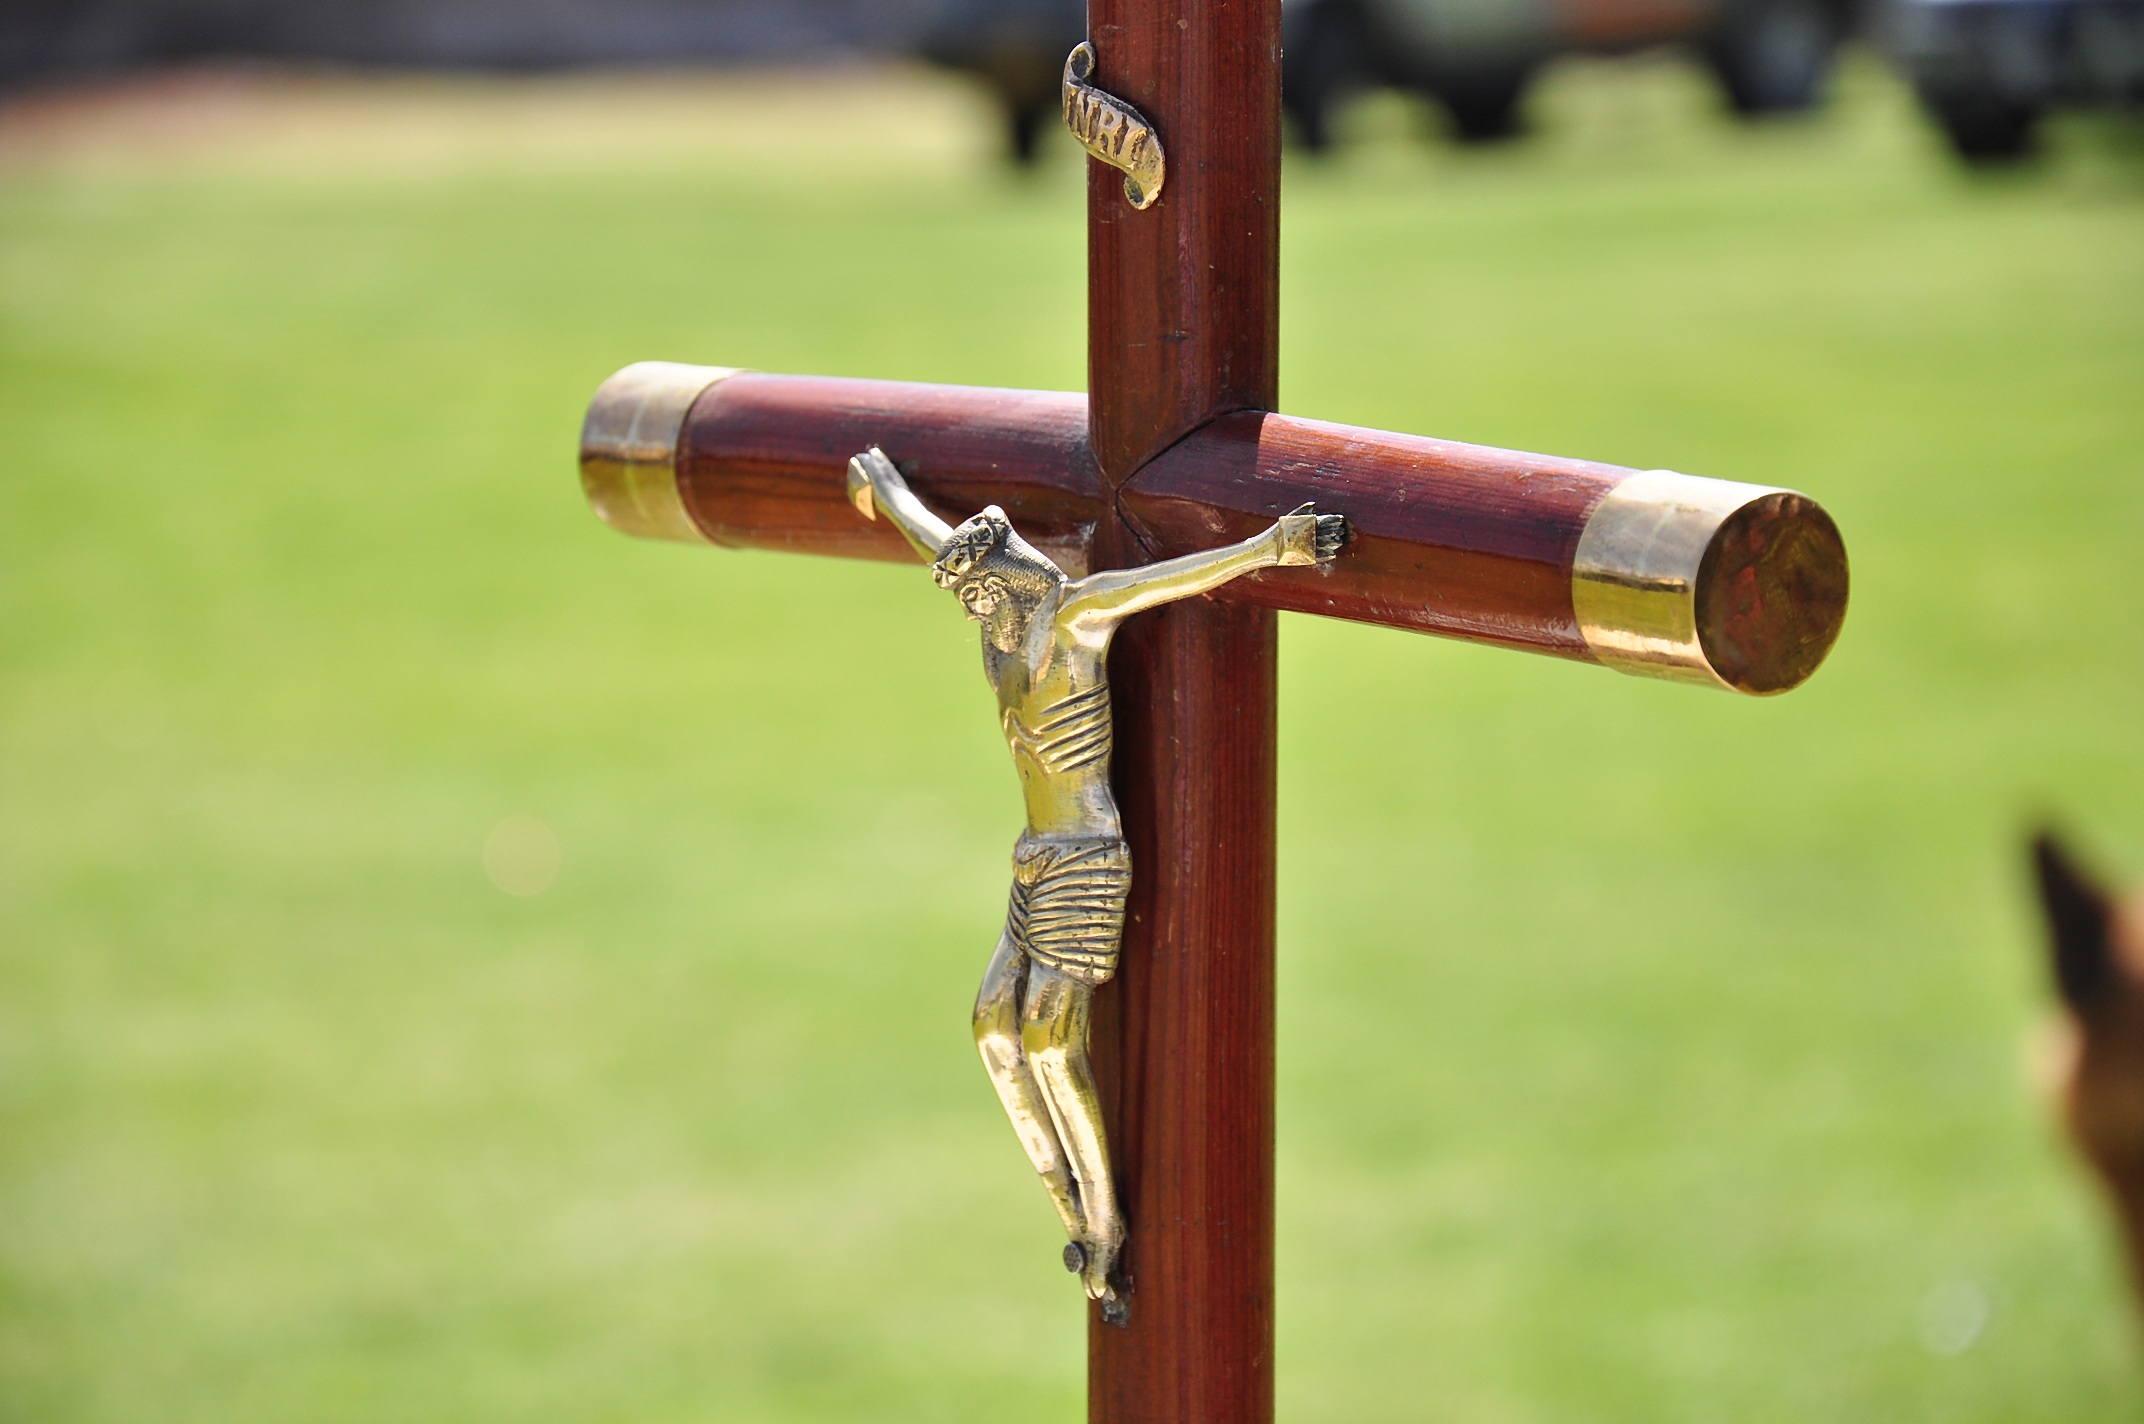
green, religion, catholic, christ, faith, god, crucifix